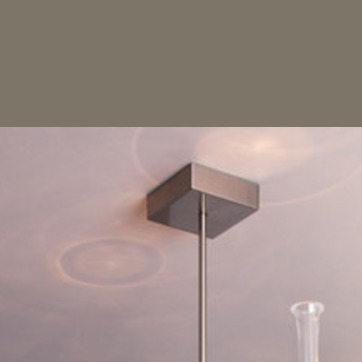
Material: metal